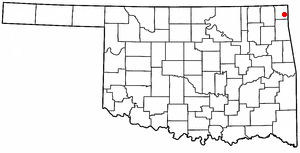
Wyandotte est un village situé dans le comté d'Ottawa, dans l'Oklahoma, aux États-Unis. Sa population était de 333 au recensement américain de 2010, une diminution de 8,26 % par rapport aux 363 du recensement de 2000.